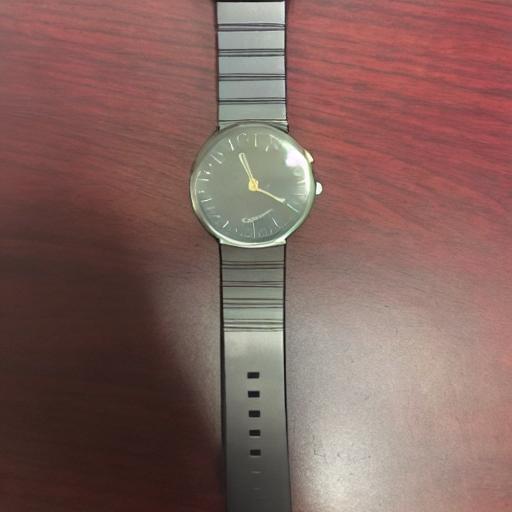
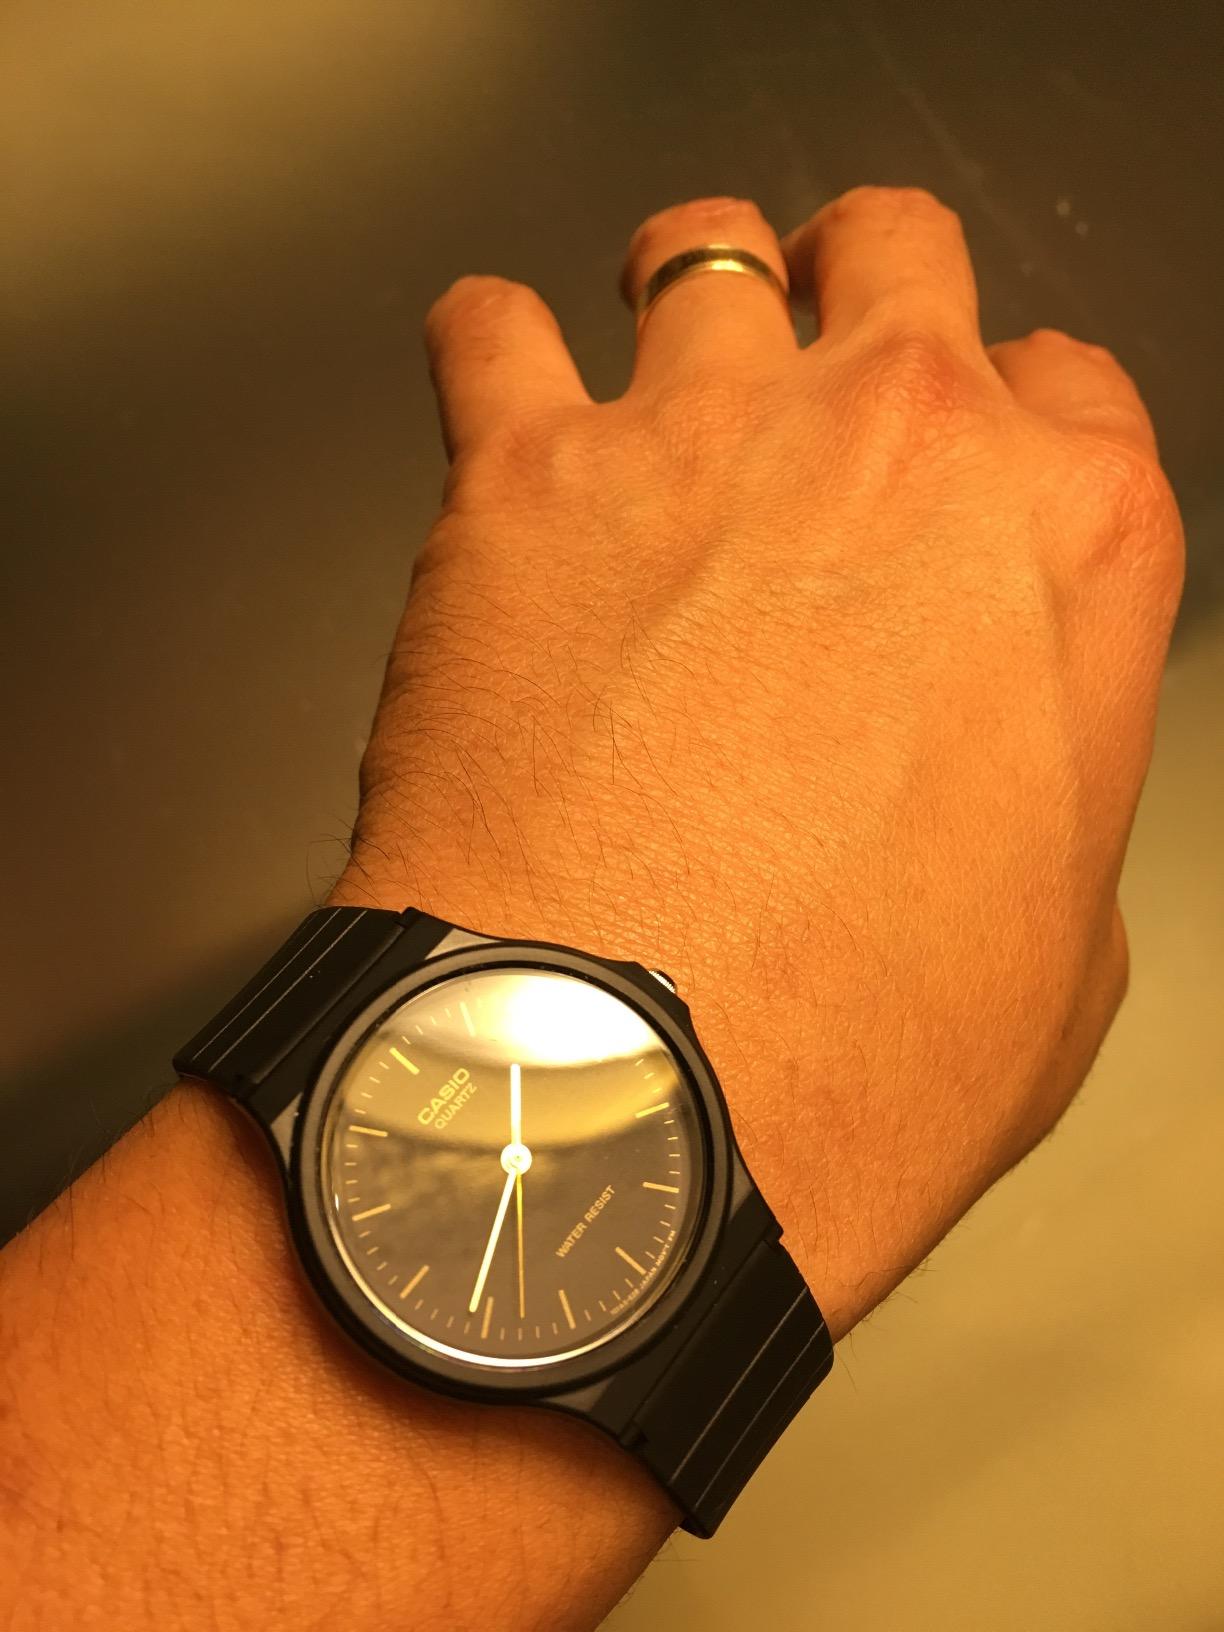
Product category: accessories_watch
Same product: no